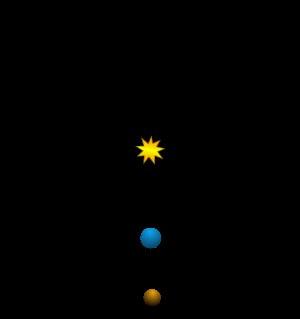
Mars est la quatrième planète par ordre croissant de la distance au Soleil et la deuxième par ordre croissant de la taille et de la masse. Son éloignement au Soleil est compris entre 1,381 et 1,666 UA, avec une période orbitale de 669,58 jours martiens.